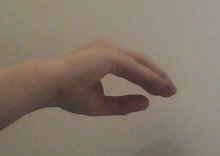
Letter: jeem